Impulse (Steven Gould novel)

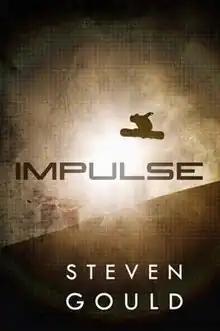

Impulse is a 2013 novel by Steven Gould, the third novel in the "Jumper" series and the fourth in the "Jumper" universe. The first two novels ("Jumper" and "Reflex") tell a connecting story which is continued in "Impulse". A sequel to "Impulse", called "Exo", was published on 9 September 2014.